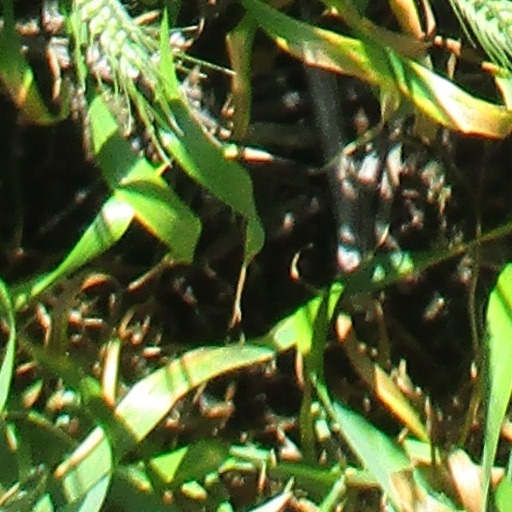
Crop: wheat